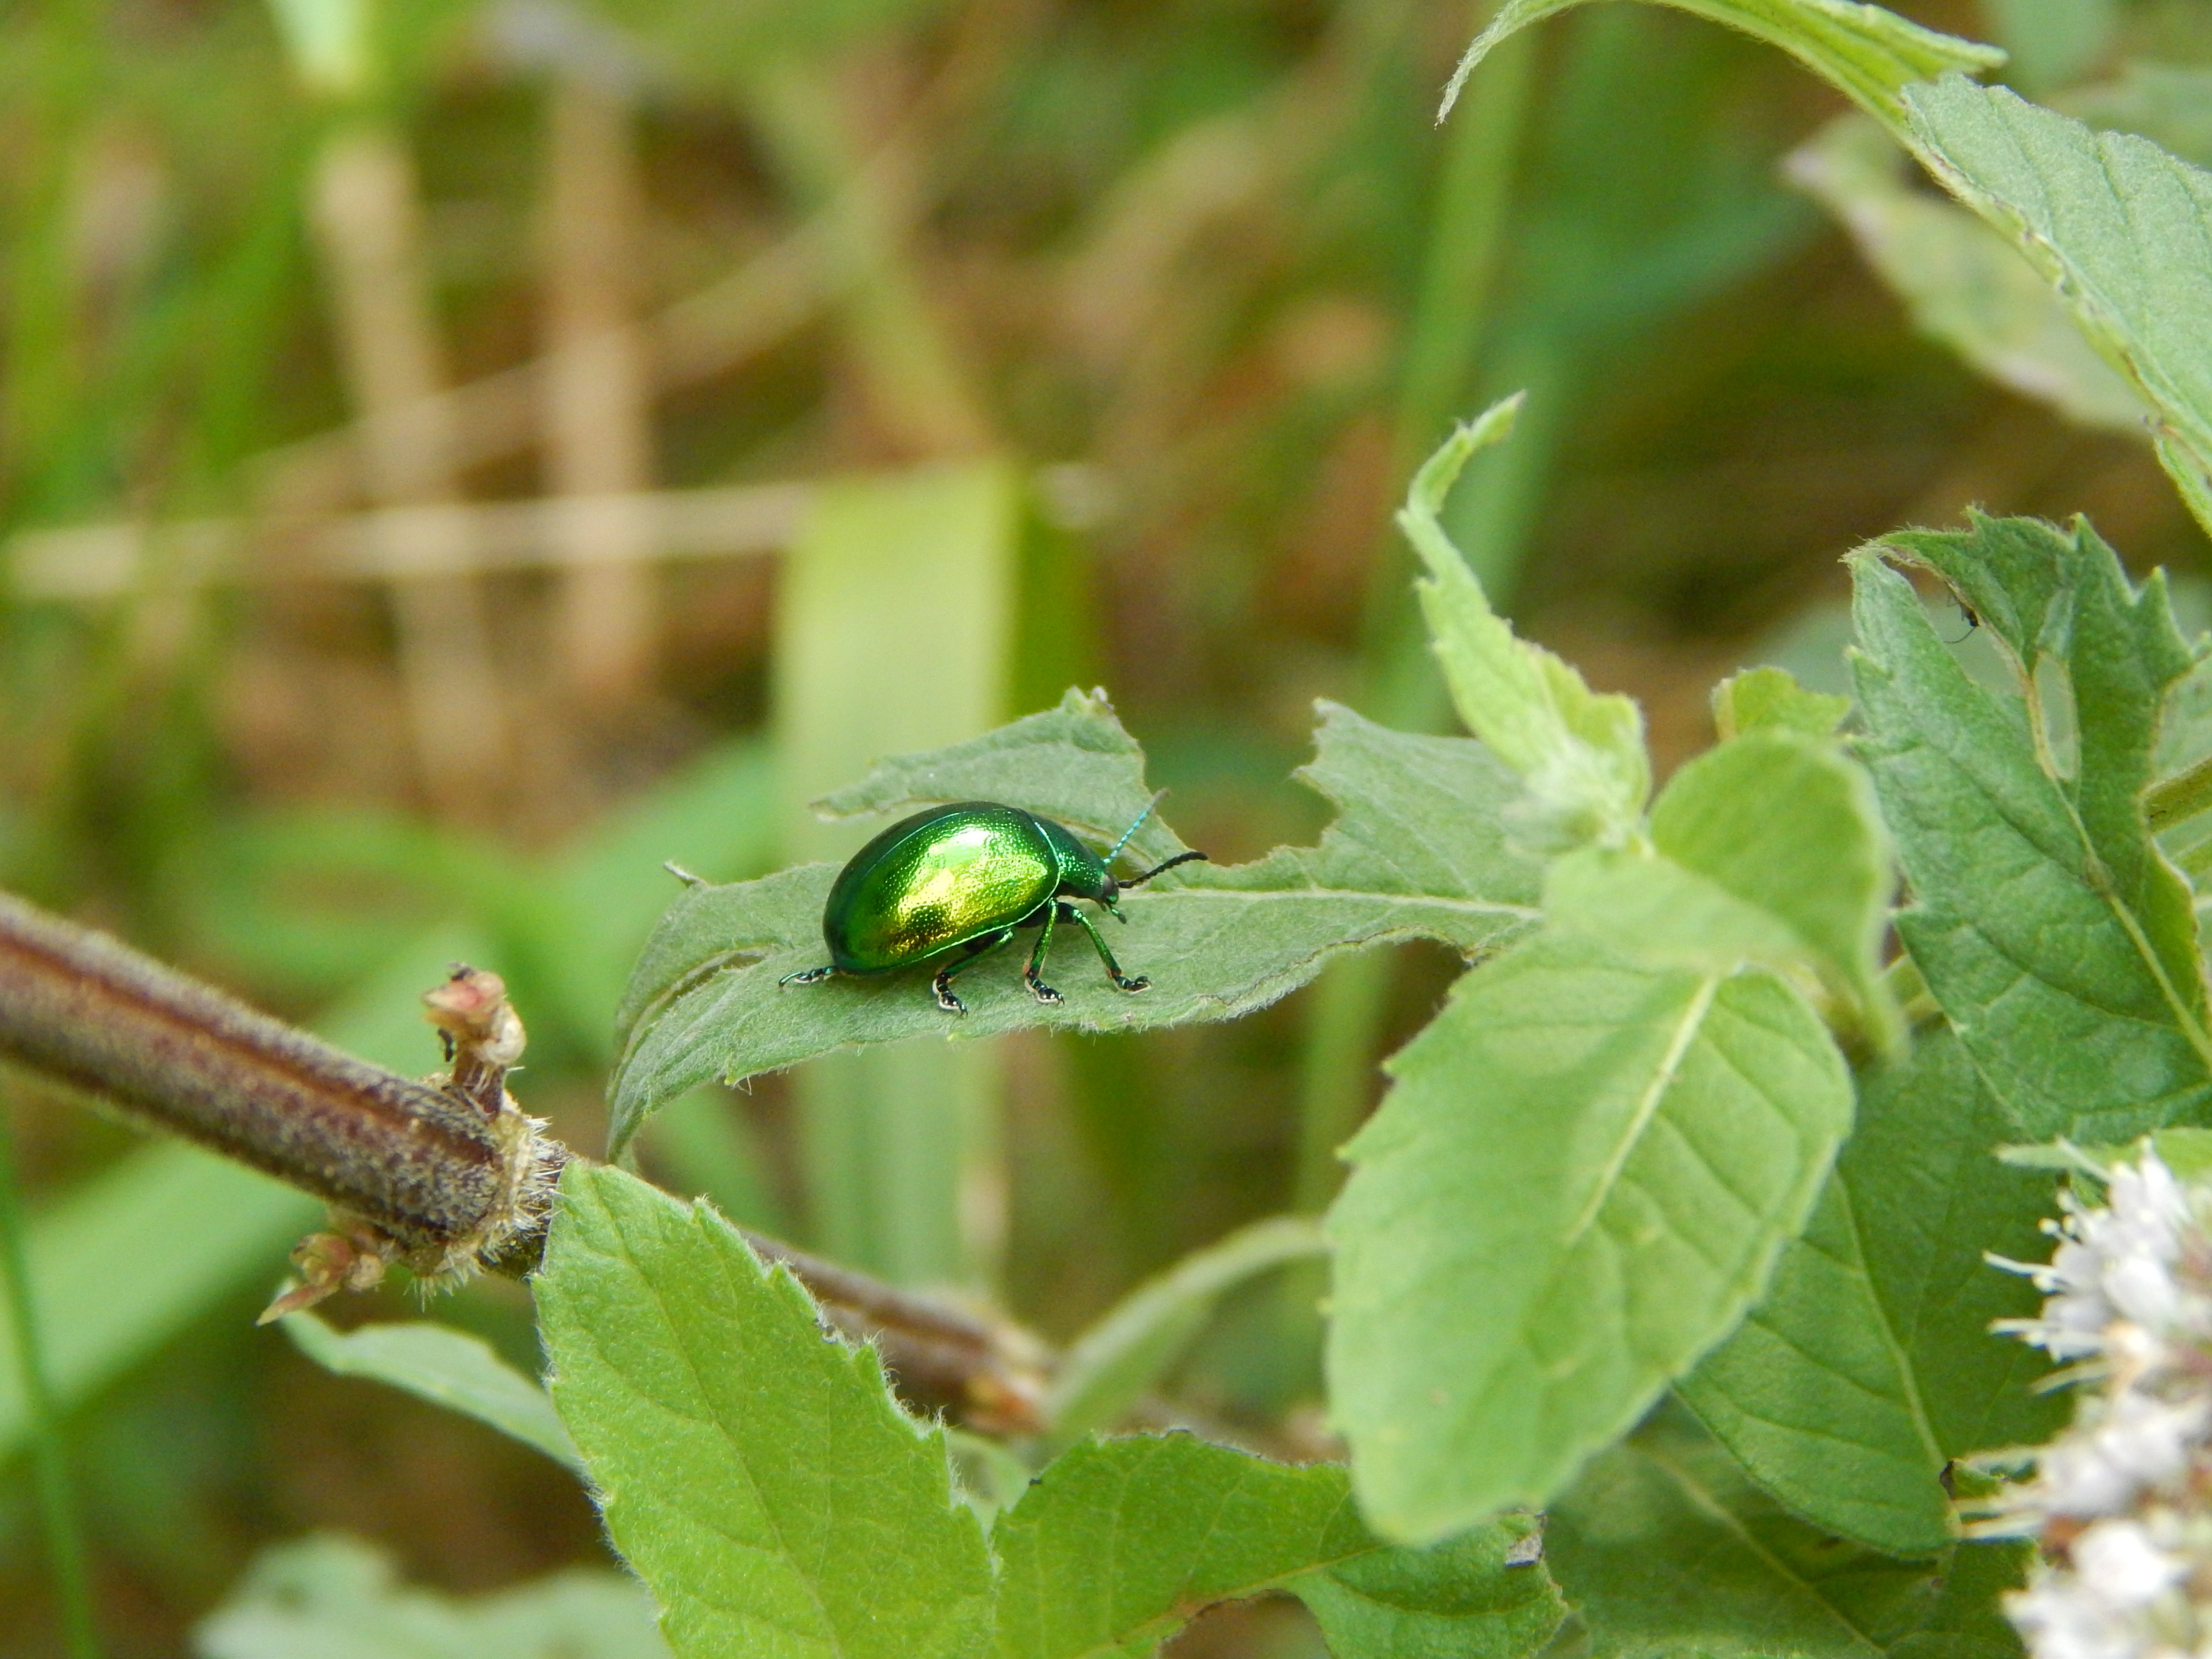
forest, branch, leaf, flower, green, insect, fauna, invertebrate, beetle, macro photography